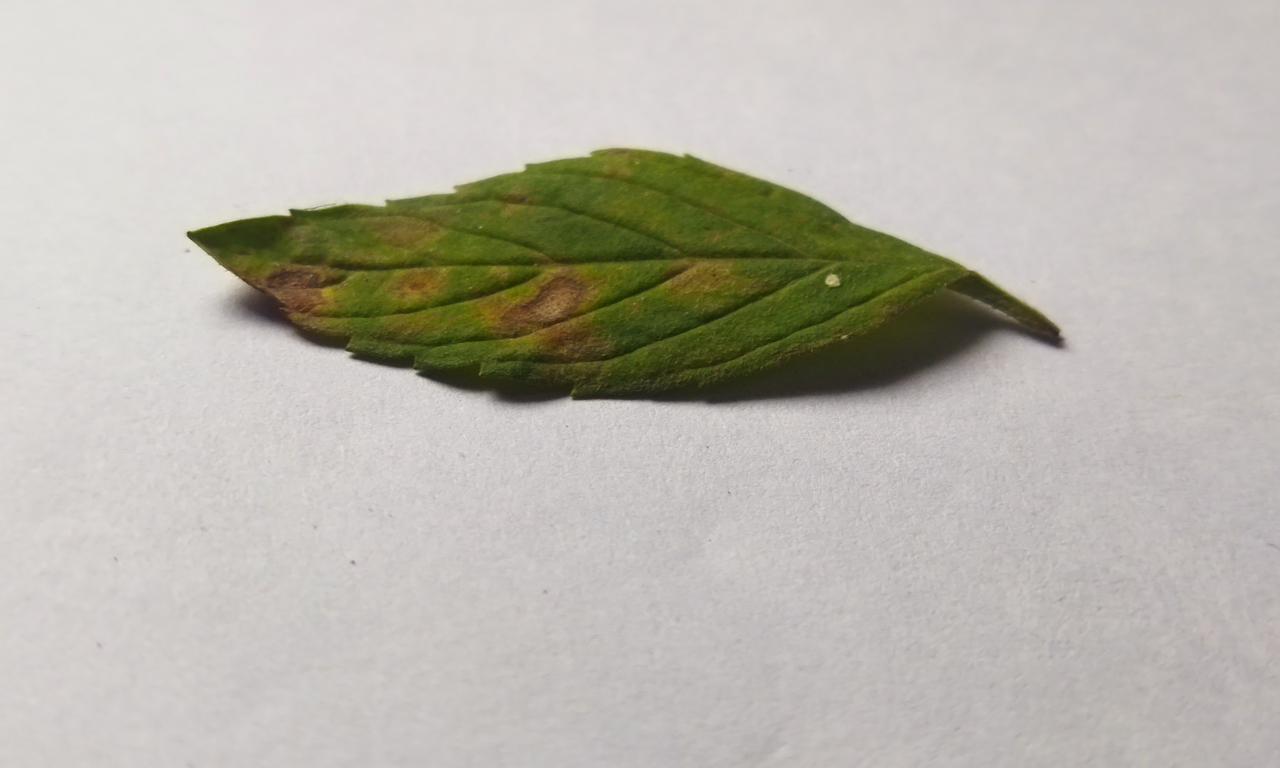
Label: Spoiled